Watkins Glen International

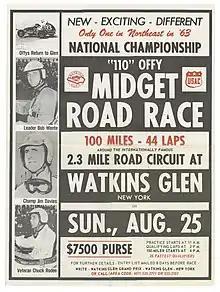
Event poster from a 1963 midget road race held at Watkins Glen; from top to bottom on left: Bob Wente, Jimmy Davies, and Chuck Rodee

Prior to the 2014 season, the track cleaned out a storage barn on track property when the original Dunlop Bridge was found. The bridge was initially used as a VIP area for Dunlop until being moved for use as the starters stand years later. It was taken down and replaced by a new starters stand during renovations in 2006. The bridge was put back up at the exit to the 90 near the original location where it once stood near the original start/finish line for the track and is now once again used for VIP use by companies on race weekends, with the company sponsoring the bridge.